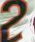
Number: 2